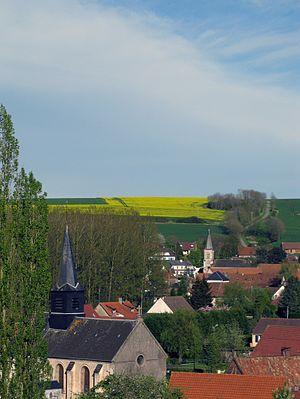
Estréelles et Estrée
Estréelles est une commune française située dans le département du Pas-de-Calais en région Hauts-de-France.
Estrée est une commune française située dans le département du Pas-de-Calais en région Hauts-de-France.